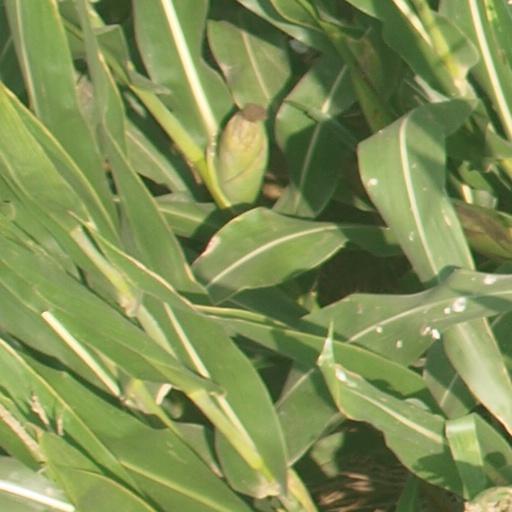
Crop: maize; corn